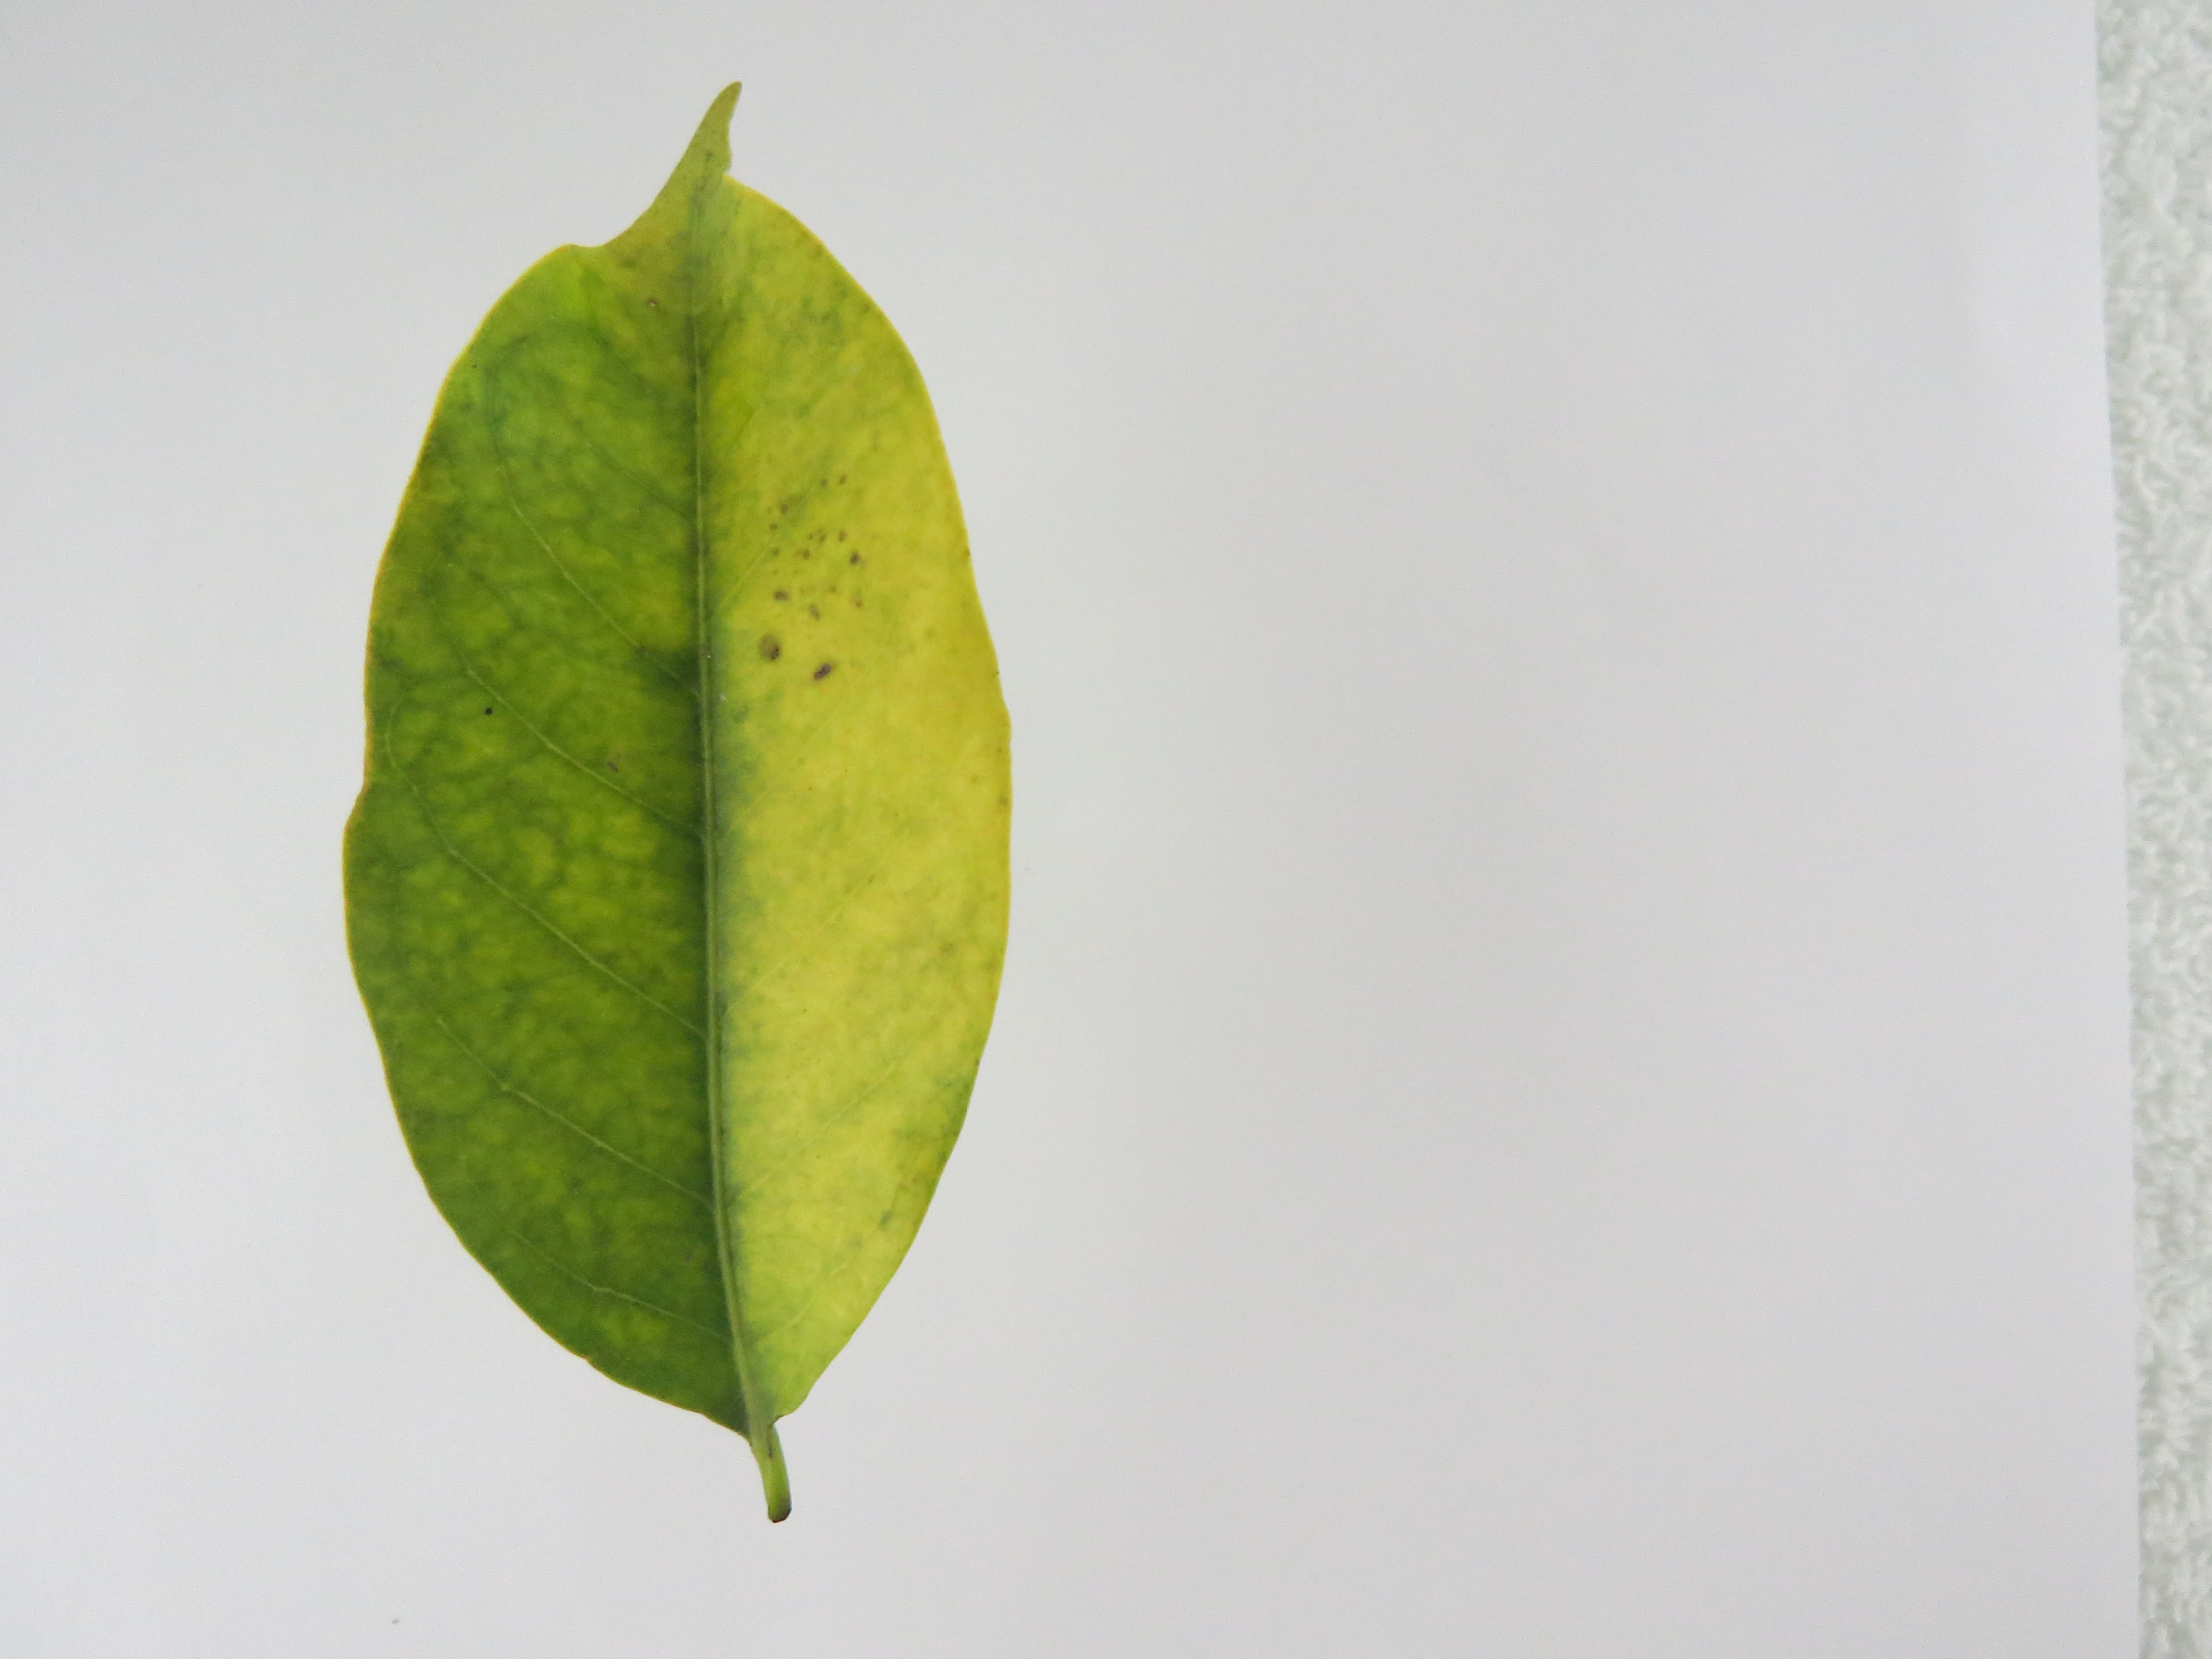
Label: iron-Fe